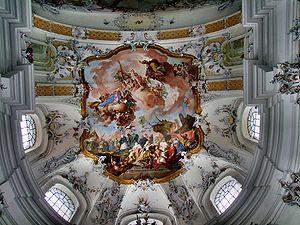
L'abbaye bénédictine d'Ottobeuren, dédiée à saint Alexandre et saint Théodore, a été fondée en 764 par Silach, un noble de l'époque carolingienne. Mille ans plus tard, elle était assez riche pour s'offrir un des plus beaux édifices baroques de Bavière. Elle est basilique mineure depuis 1926 et fait partie de la congrégation bénédictine de Bavière.